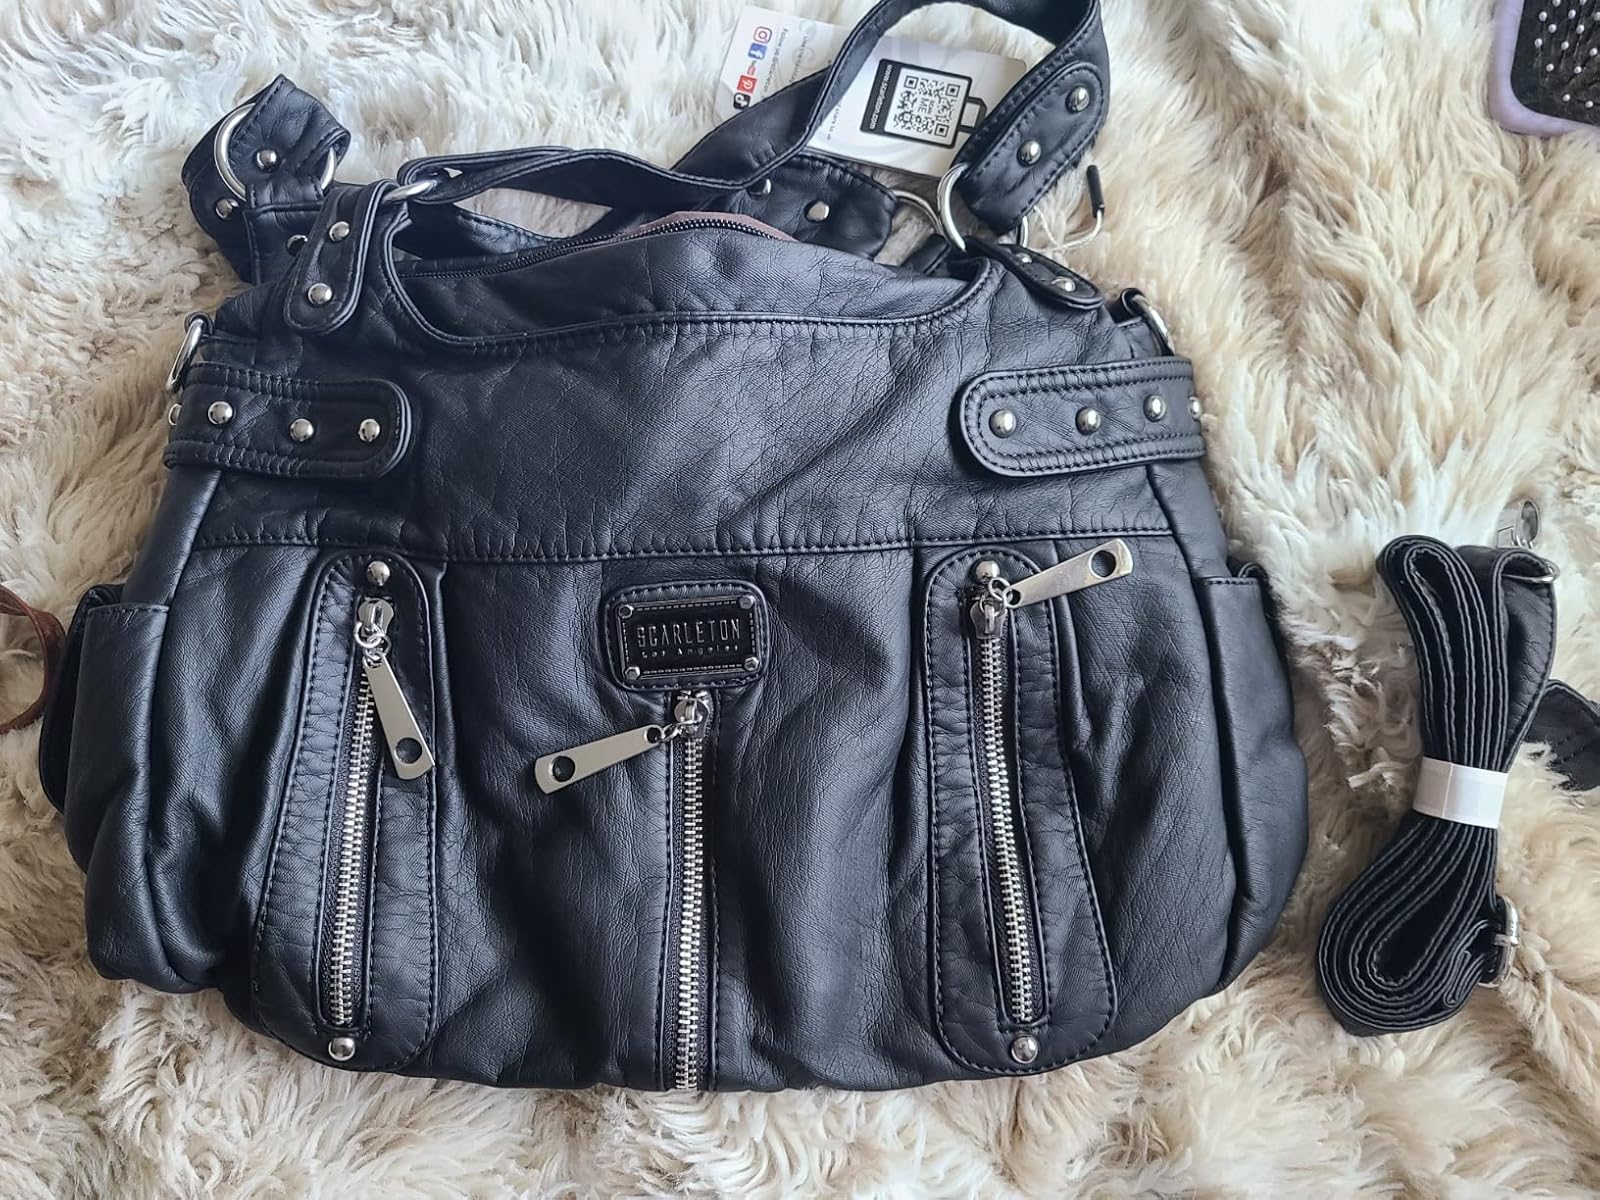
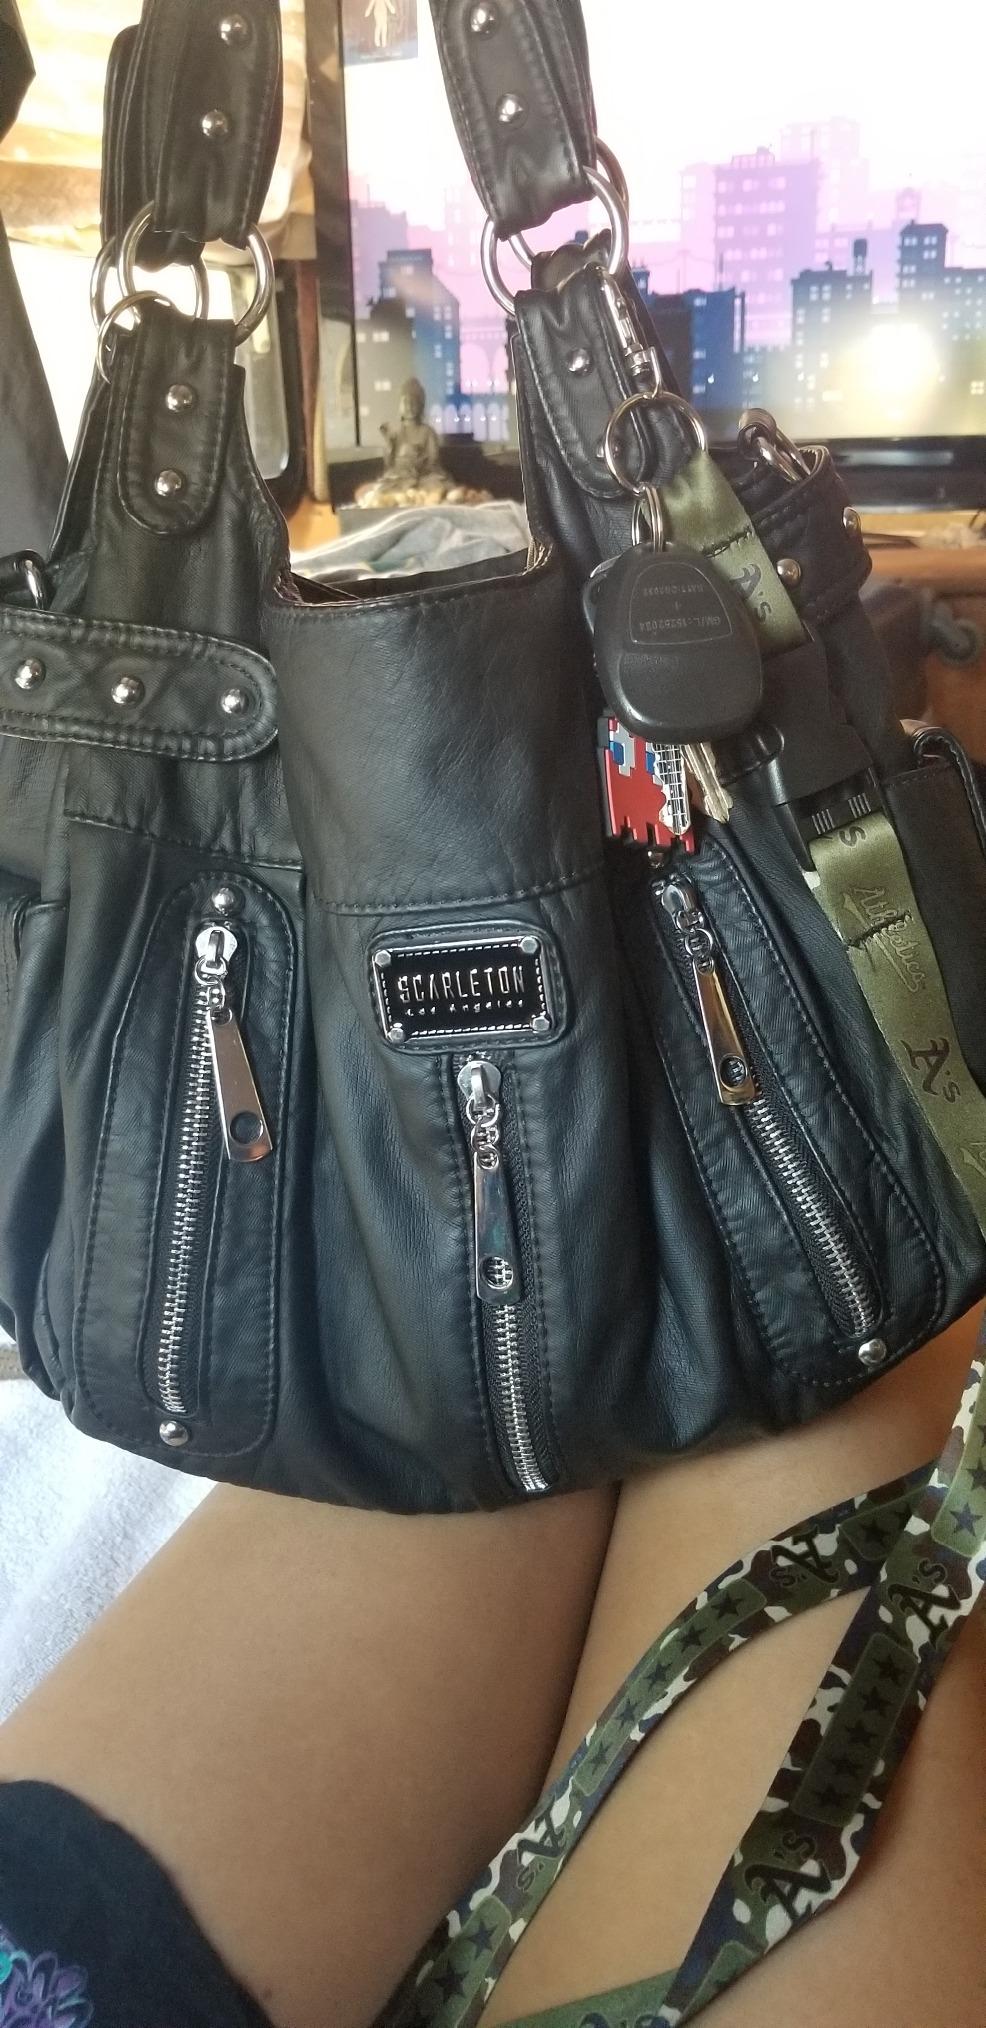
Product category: accessories_handbag
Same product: yes